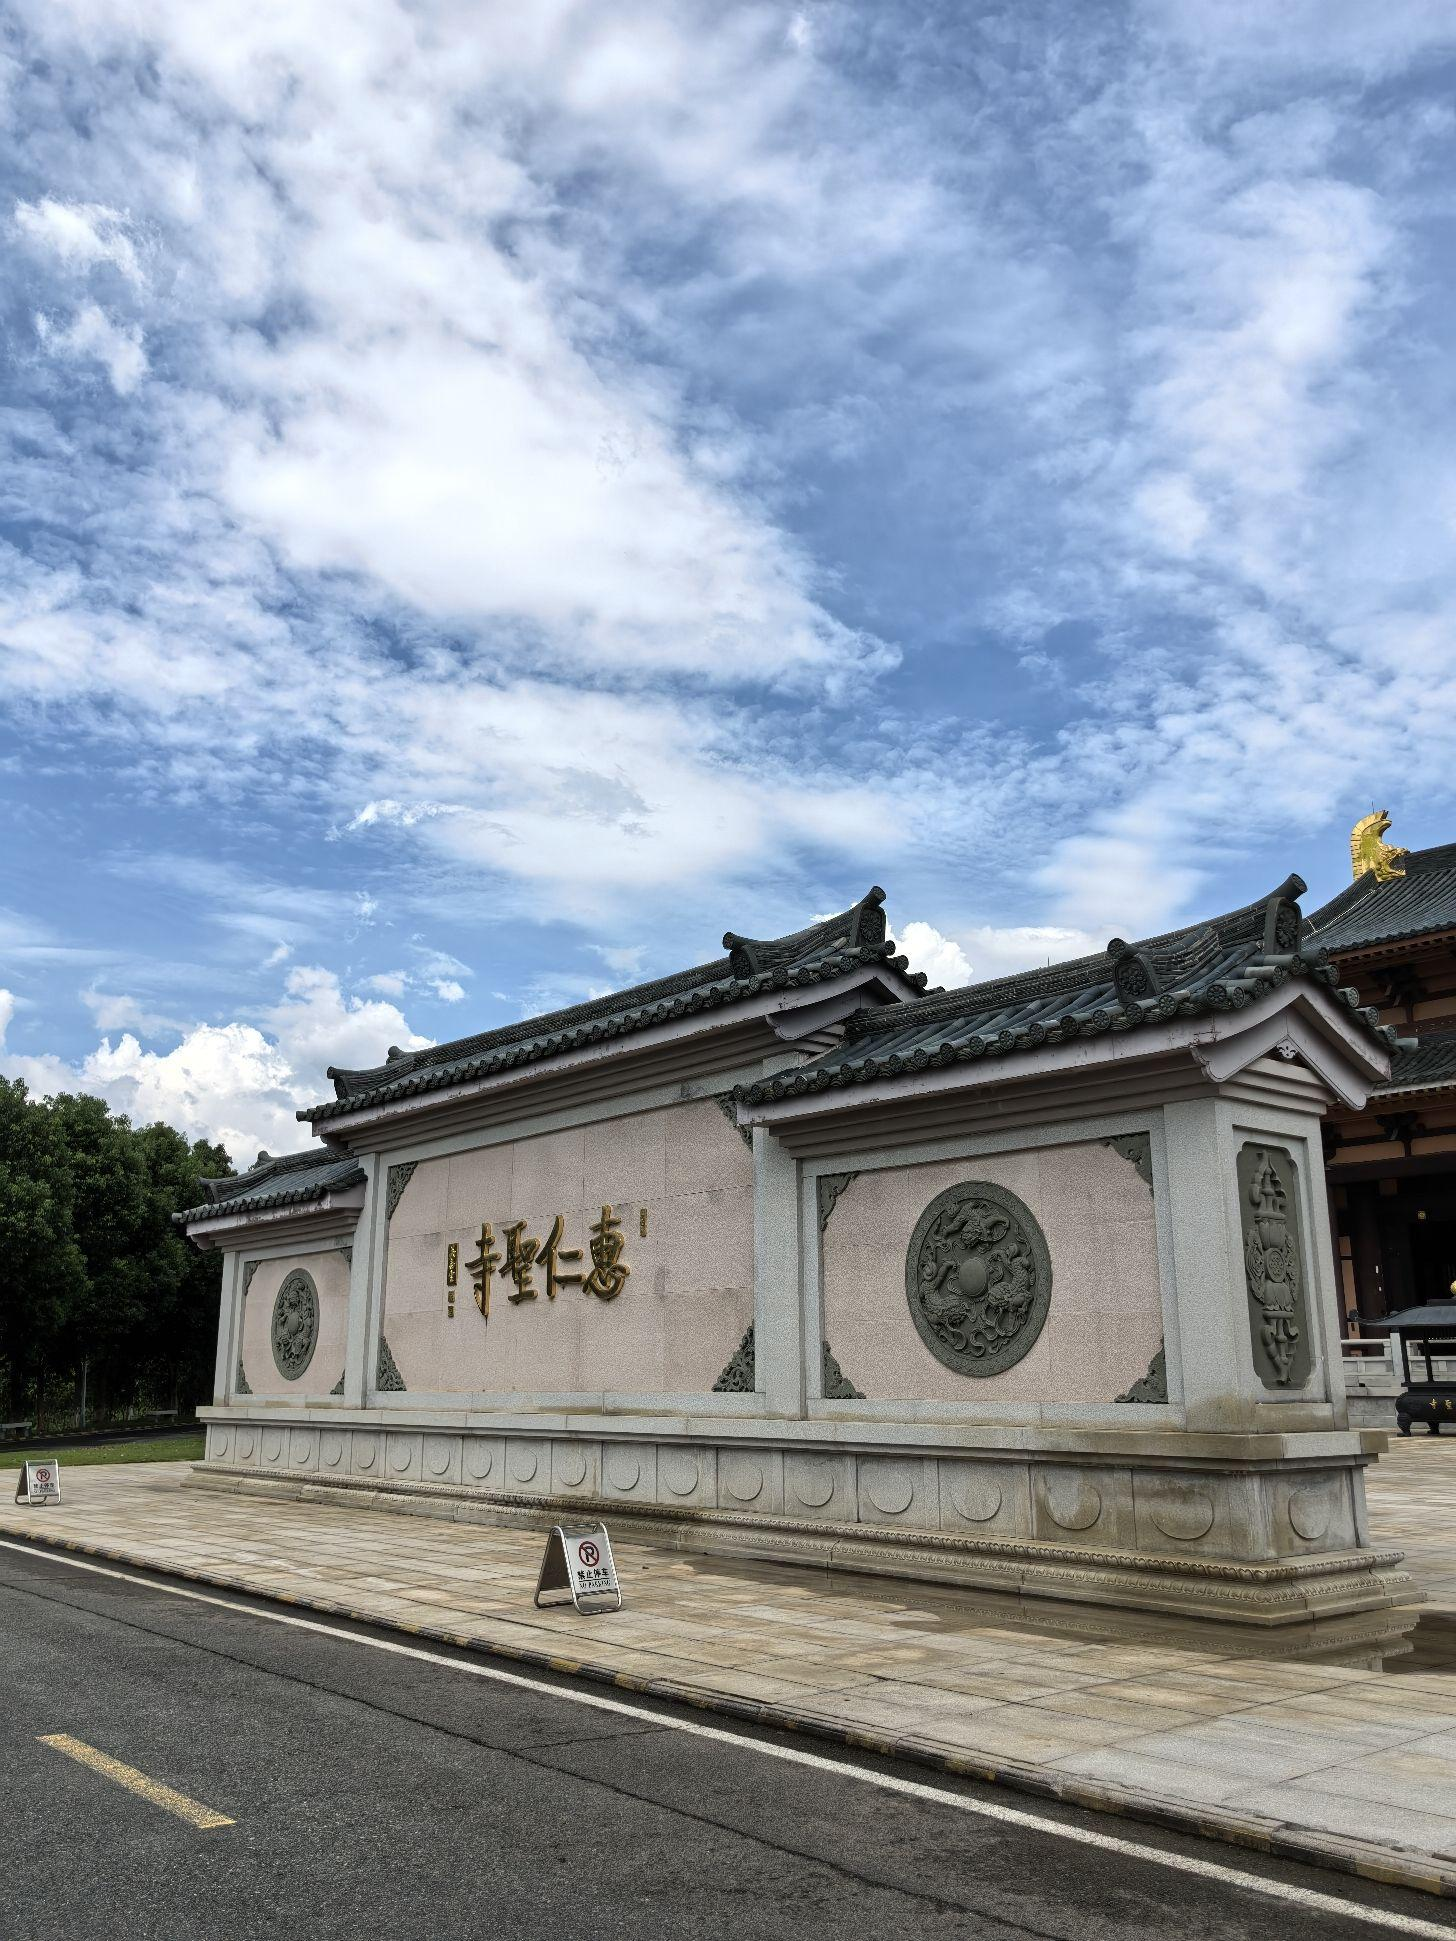
地标名称：惠仁圣寺
所在城市：梅州市·丰顺县